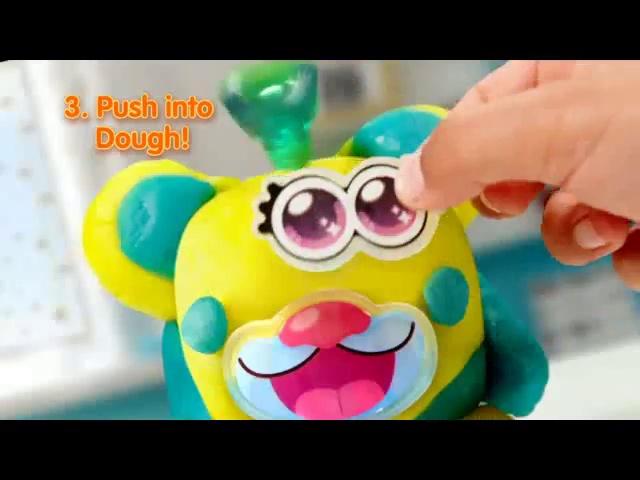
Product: Canal Toys Power Dough Unicorns Interactive Dough (11Piece), Multicolor
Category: Toys & Games | Arts & Crafts | Clay & Dough
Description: Includes 2 dough pots.
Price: $6.74
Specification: ProductDimensions:7.5x3x11inches|ItemWeight:13.6ounces|ShippingWeight:13.6ounces(Viewshippingratesandpolicies)|ASIN:B07F72SBPS|Itemmodelnumber:273007|Manufacturerrecommendedage:3months-8years